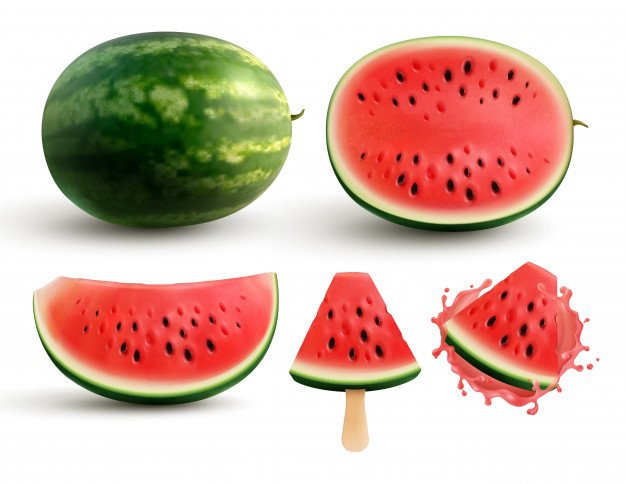
Label: Watermelon